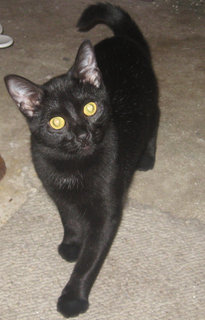
Animal: cat
Breed: bombay